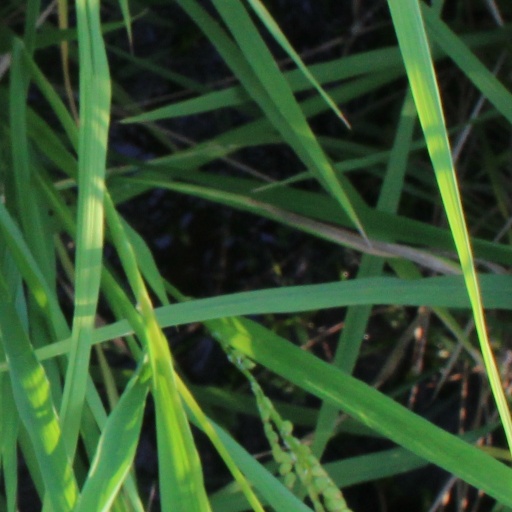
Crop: rice